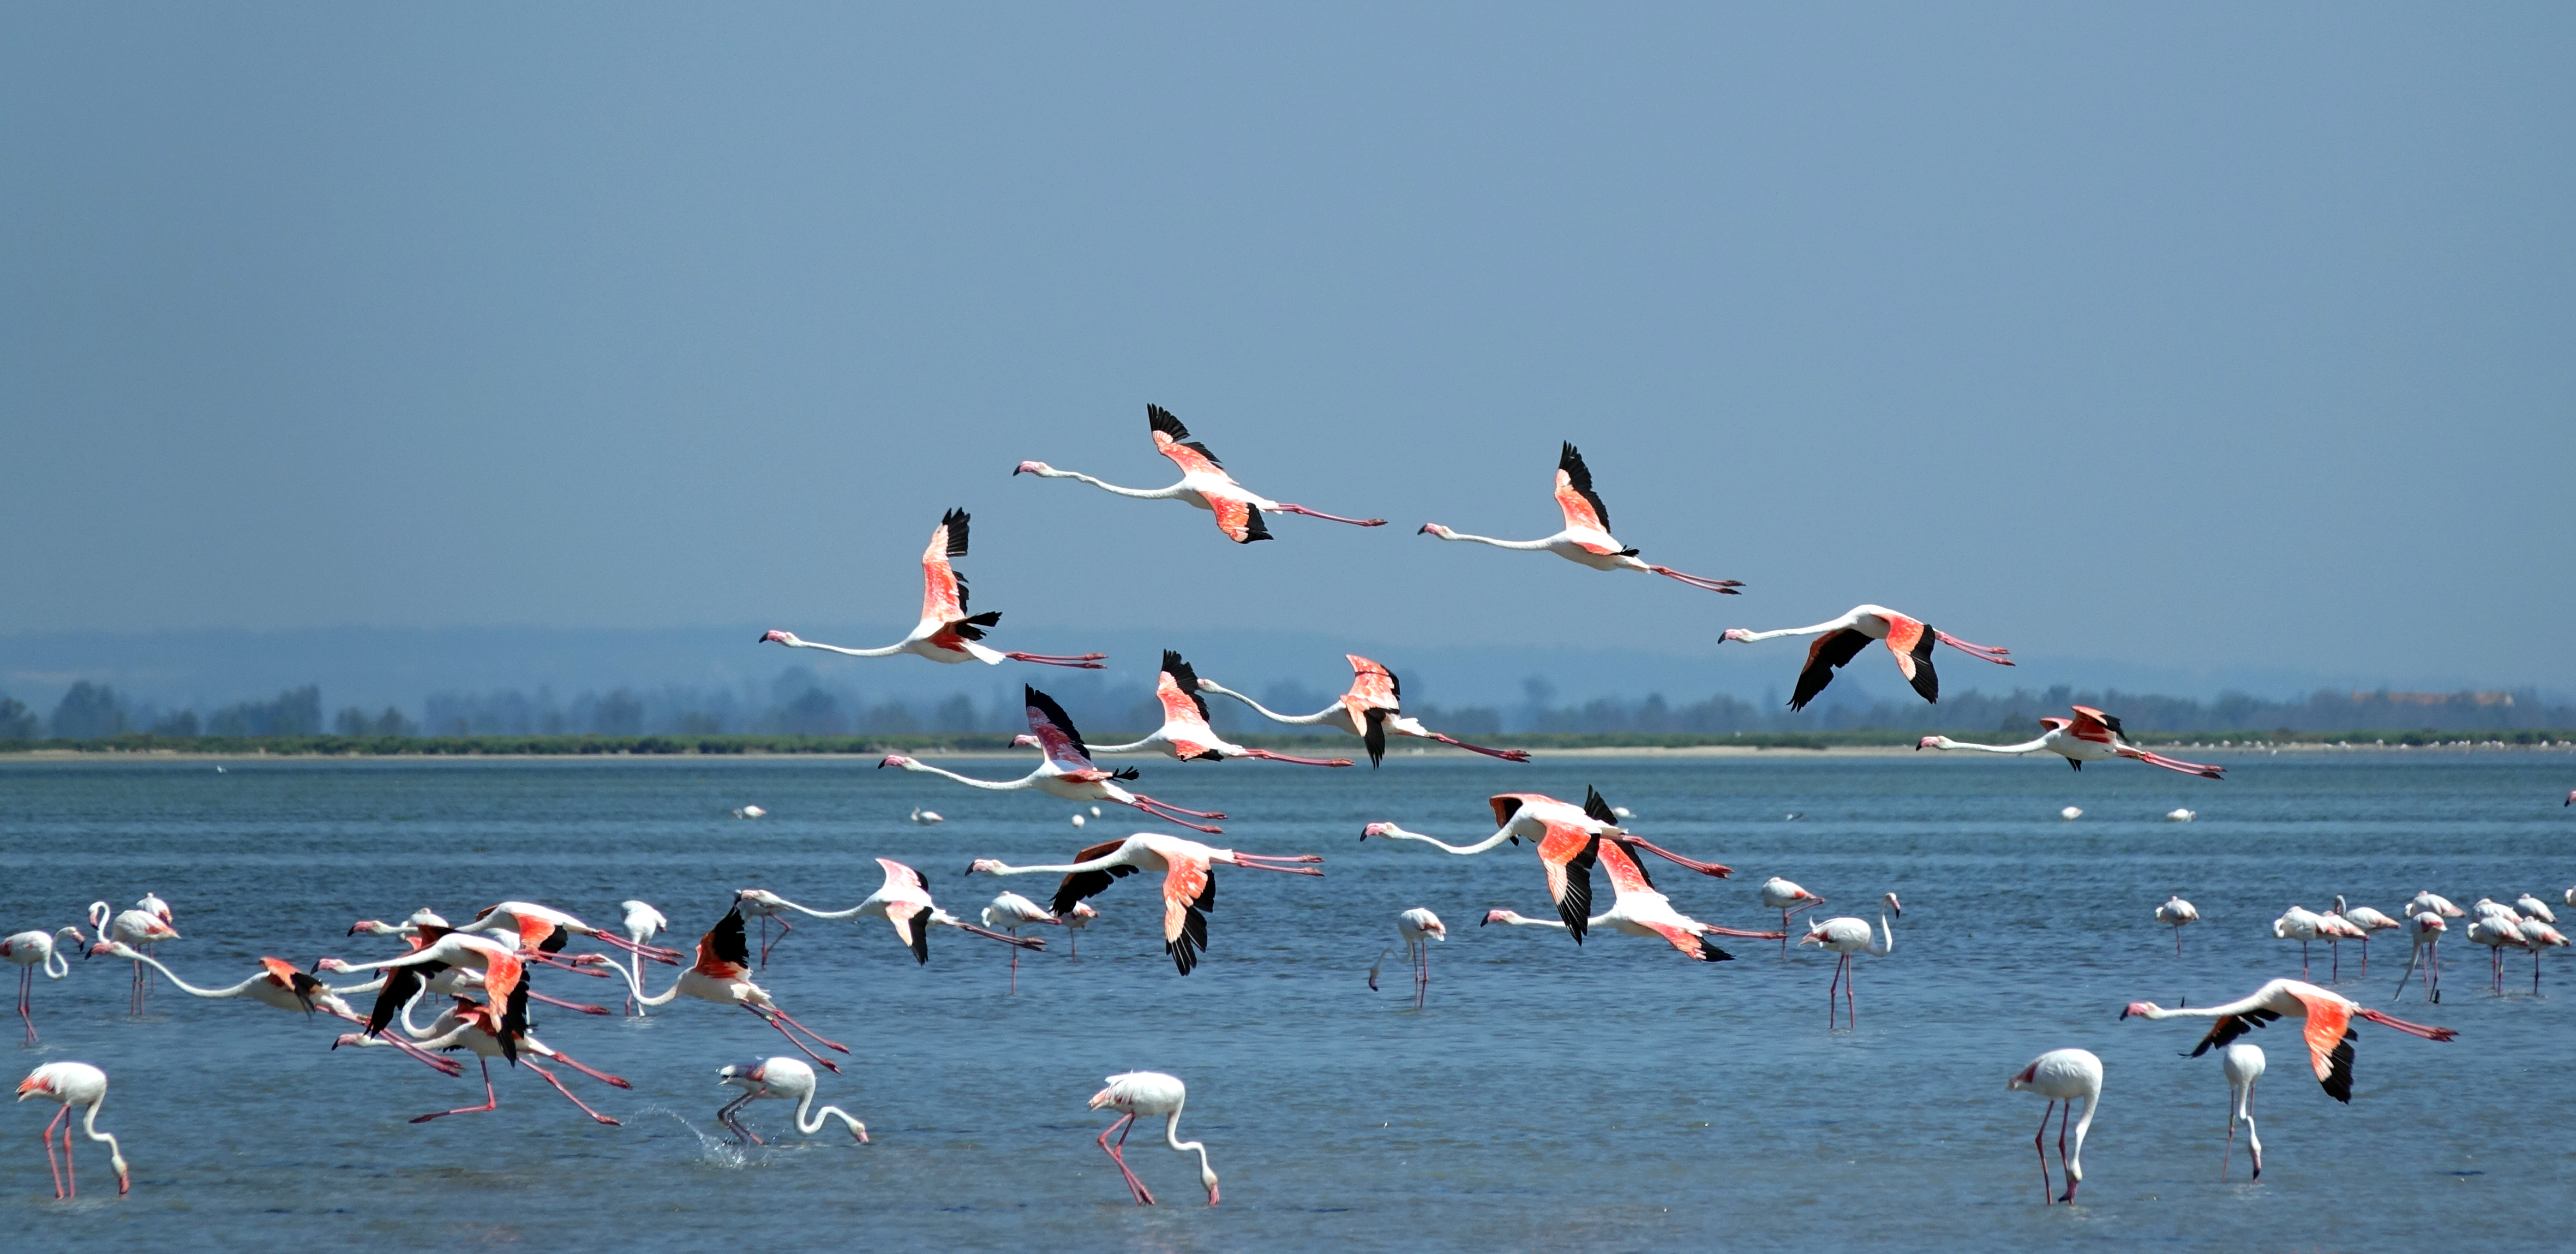
nature, bird, flamingo, sea, pond, landscape, water, greater flamingo, water bird, flock, bird migration, sky, wildlife, beak, seabird, animal migration, shorebird, wave